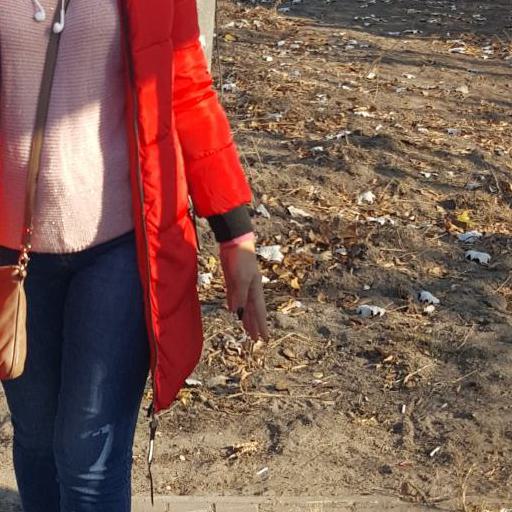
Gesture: no_gesture